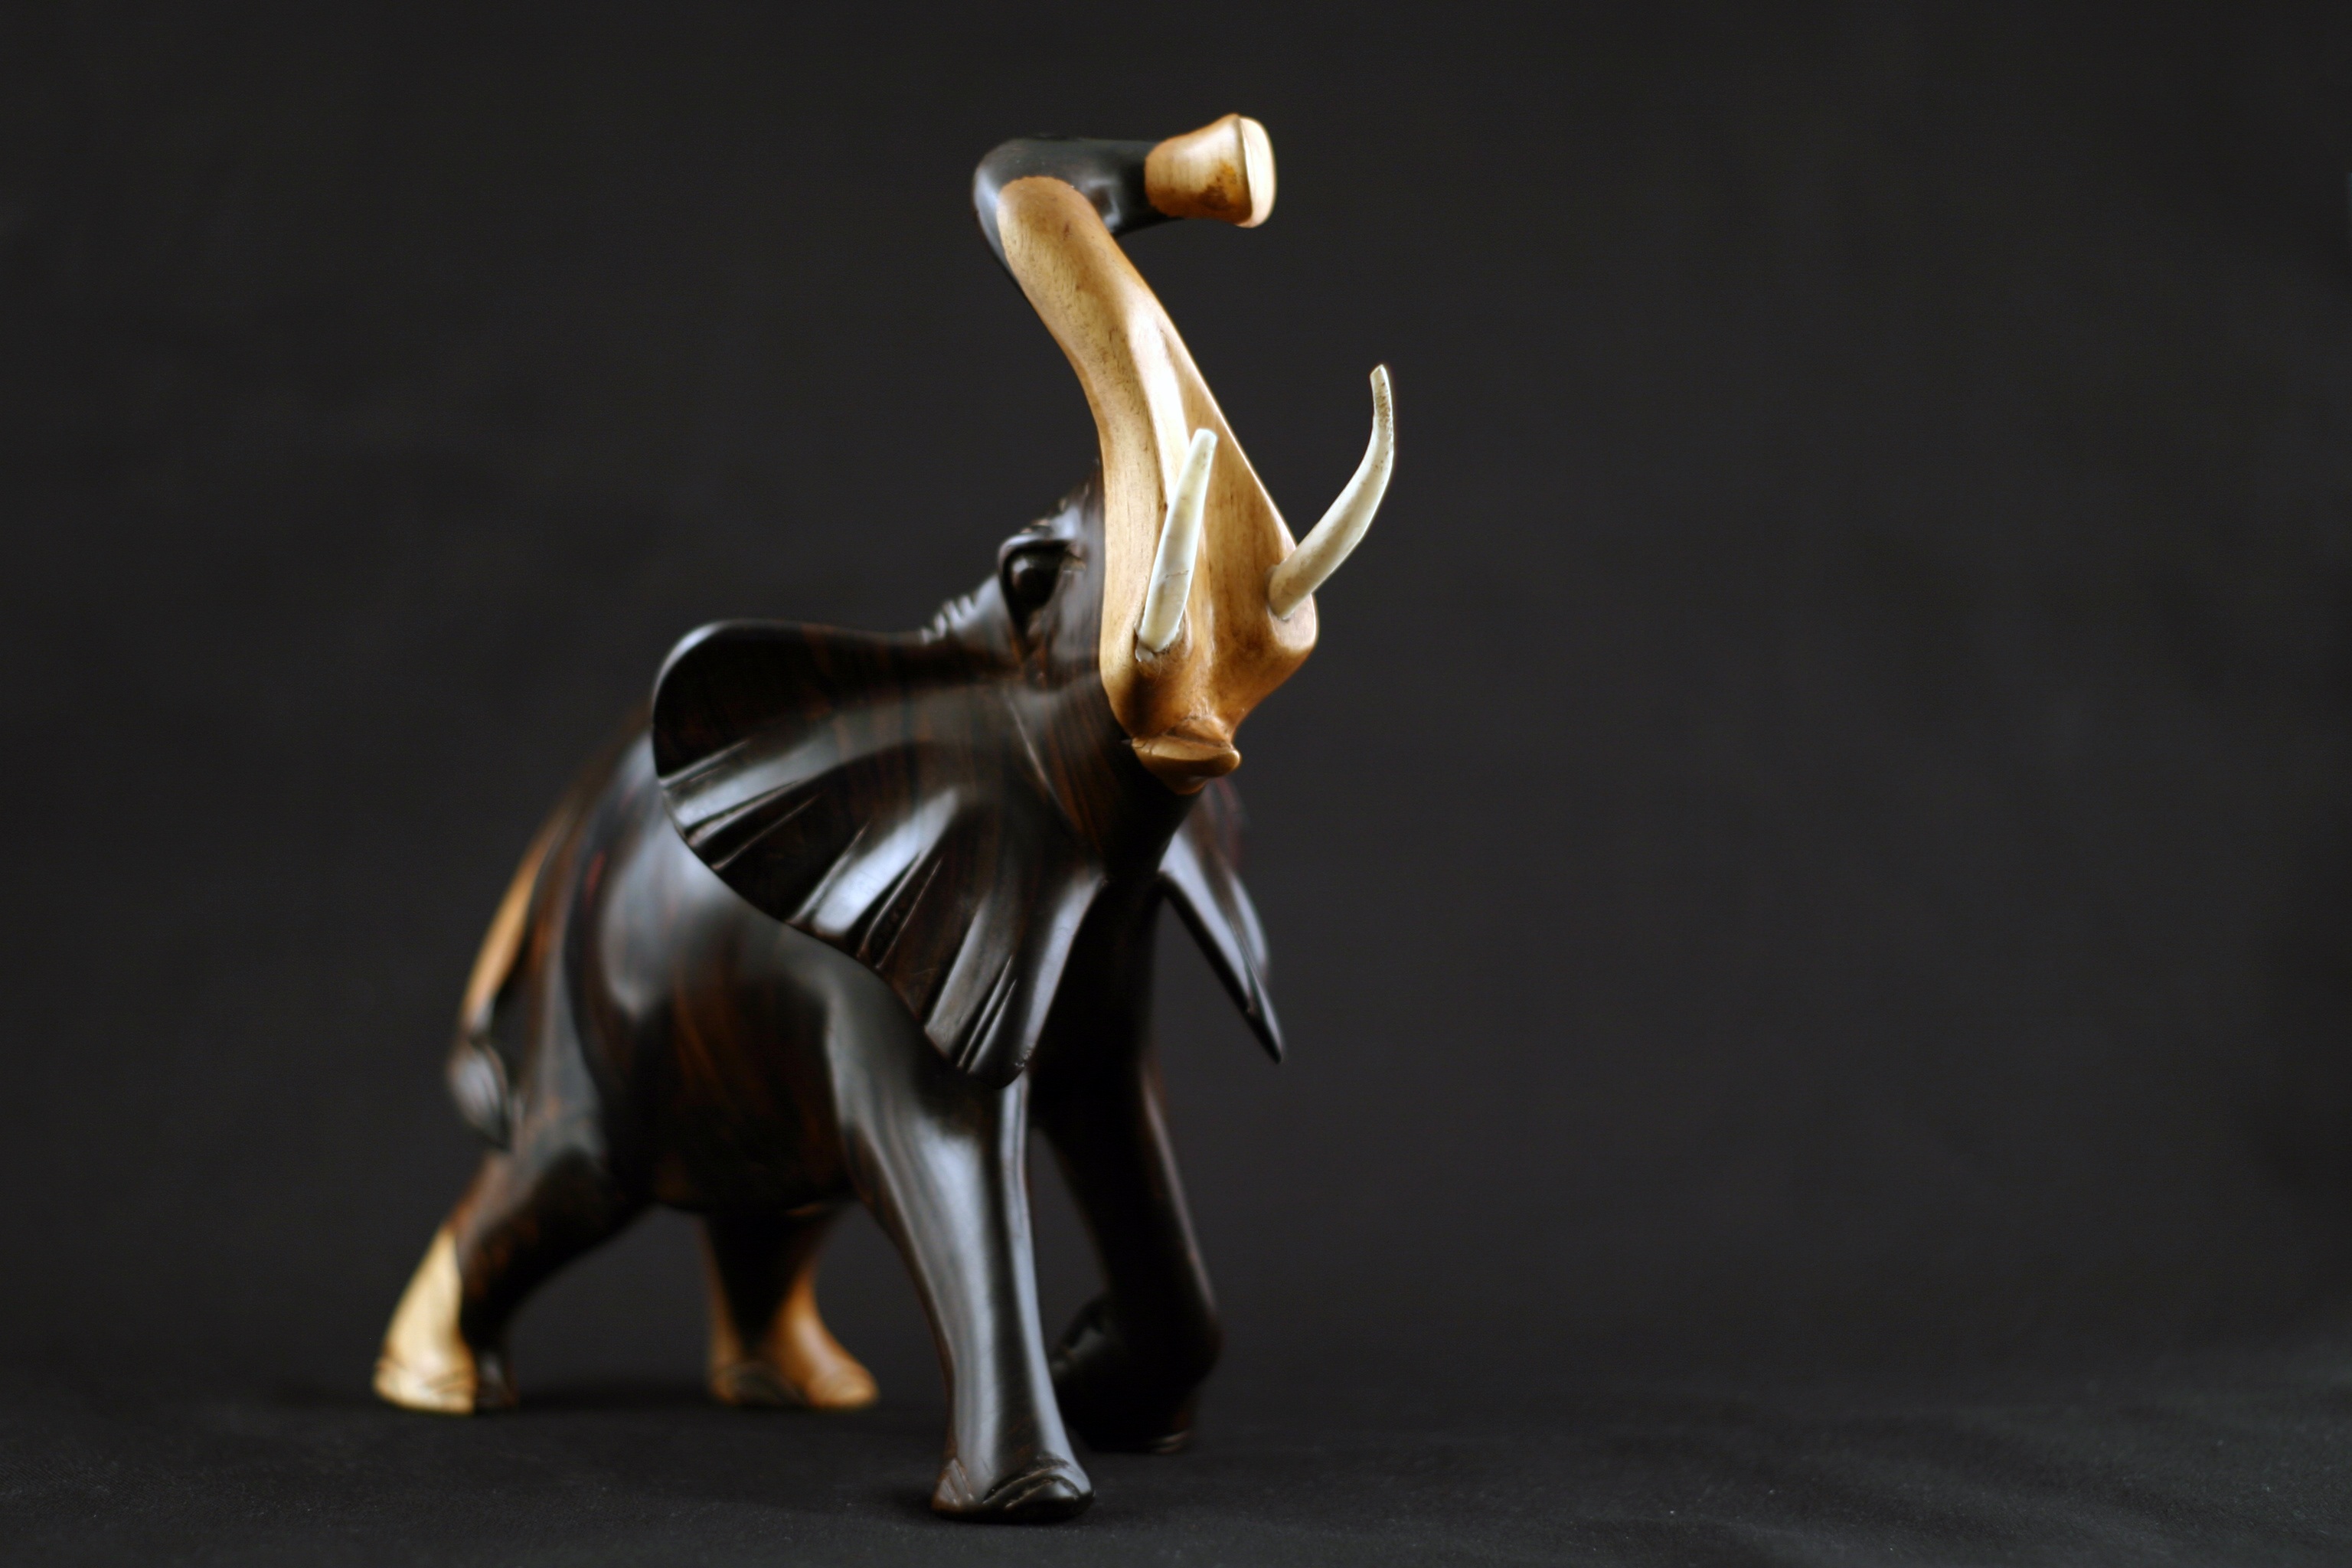
elephant, artwork, sculpture, figurine, ruesseltier